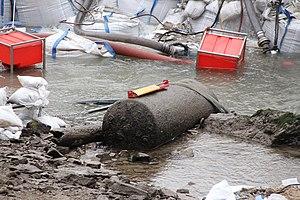
Le déminage est un ensemble d'actions visant à l'élimination des mines terrestres ou navales d'une zone. Le déminage est la détection de ces mines, puis leurs enlèvement. On distingue deux types de déminage, celui militaire et celui du déminage humanitaire. Au sens large et par extension, il s'agit de la recherche, neutralisation, enlèvement et stockage ou destruction des munitions, mines, pièges, engins et explosifs susceptibles de poser des problèmes pour la sécurité ou l'environnement. Dans le cadre de la reconstruction qui a suivi la Première Guerre mondiale, on parlait plutôt de « désobusage ».